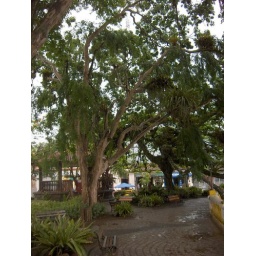
Random plants in a tree